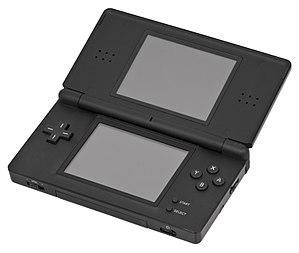
Metroid est une série de jeux vidéo d'action-aventure se déroulant dans un univers de science-fiction, créée par Nintendo et publiée pour la première fois en 1986. Elle est tout d'abord produite en interne par le studio Nintendo R&D1, notamment avec Intelligent Systems, et son concept non-linéaire est agrémenté de phases de jeu de plates-formes en deux dimensions dans un univers sombre principalement influencé par la série de films Alien. Il combine le gameplay de jeu de plates-formes de Super Mario Bros. et de jeu d'action-aventure de The Legend of Zelda. Celui-ci est à la fois centré sur la recherche d'items et sur le déblocage progressif des armes, des équipements et des zones. Chaque jeu se déroule habituellement dans un dédale de couloirs horizontaux et verticaux constituant des zones interconnectées par des ascenseurs, des portes et des passages secrets dans lesquels le protagoniste s'oppose armes à la main à des ennemis hostiles.
TrackMania est une série de jeux vidéo de course, développée par Nadeo et éditée par Focus Home Interactive jusqu'en 2009, puis par Ubisoft.
TrackMania DS est un jeu vidéo de course développé par Firebrand Games et édité par Focus Home Interactive en Europe le 14 novembre 2008 et le 17 mars 2009 en Amérique du Nord. C'est une adaptation de la franchise PC TrackMania sur portable, qui en reprend le concept offrant une approche atypique par rapport aux créations du même genre, de par son gameplay simple orienté arcade et son éditeur de niveau.